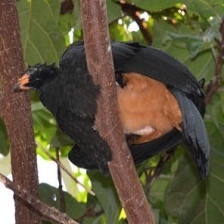
Species: WATTLED CURASSOW
Scientific name: CRAX GLOBULOSA